Walter Bonatti

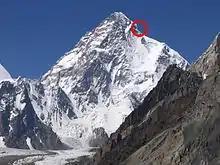
Position of Camp IX and of the unplanned Bonatti-Mehdi open bivouac

Bonatti was the youngest participant of the 1954 Italian expedition to K2 organized by Ardito Desio. As Bonatti said afterward at the age of 80: "It was the era when European countries picked off the 8,000m peaks in the same way they had colonies 100 years previously." On 31 July, two members of the Italian team, Lino Lacedelli and Achille Compagnoni, reached the summit, securing the first ascent of K2 for the Italian team. However, years after the expedition Bonatti found himself accused and at the center of a bitter controversy based on conflicting accounts of events that occurred during the ascent. 53 years later, the Italian Alpine Club officially recognize that both Lacedelli and Compagnoni lied in their account of the ascent and that Bonatti's version of the facts was accurate.